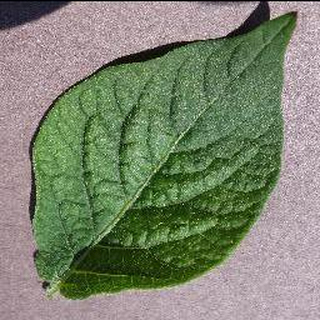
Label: healthy_potato